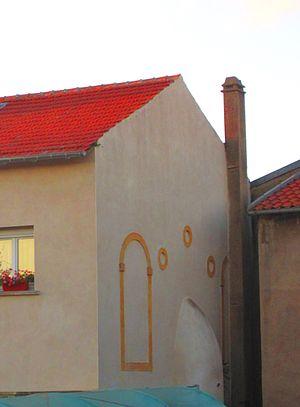
Synagogue Vantoux
Vantoux est une commune française située dans le département de la Moselle, en région Grand Est.
Inventaire du patrimoine juif de Lorraine, classé par département et par lettre alphabétique de communes.
La présente liste de synagogues de France ne se veut pas exhaustive.